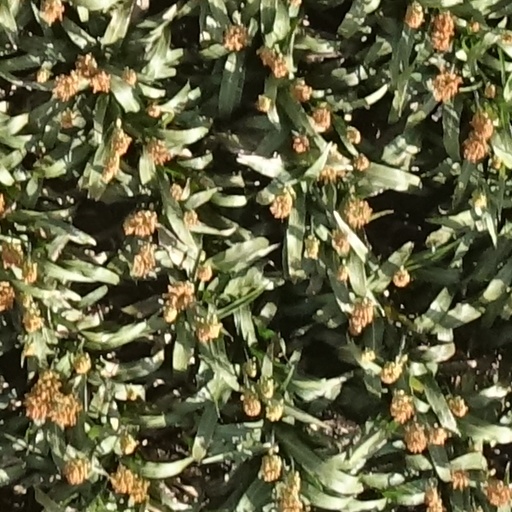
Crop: sorghum